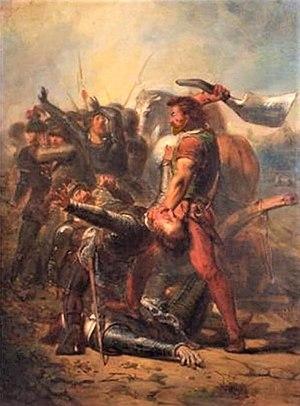
L'Arumer Zwarte Hoop était l'armée rebelle frisonne formée par Pier Gerlofs Donia dit Grote Pier pour s'opposer aux Habsbourg et aux Saxons pour une Frise libre, la Magna Frisia.